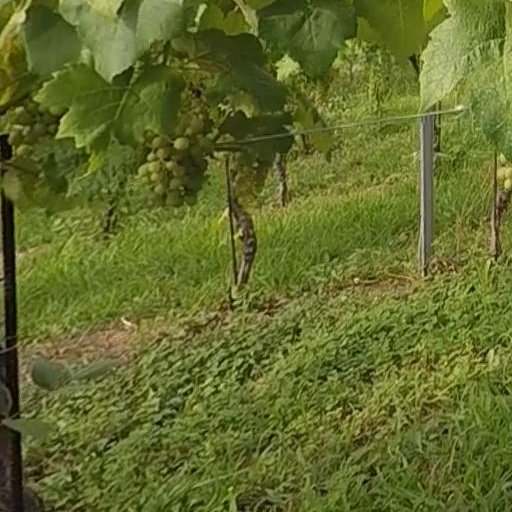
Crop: grape